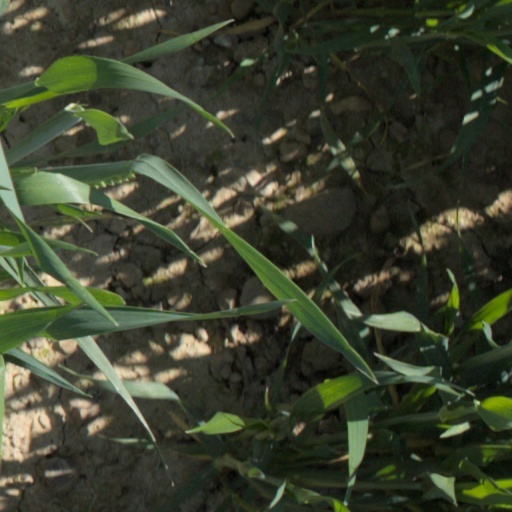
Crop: wheat